Port of Tianjin governance, traffic management and law enforcement

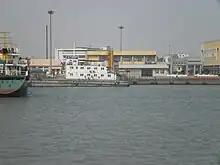
The Tianjin Port PSB Floating Station, moored at the Passenger Terminal.

The Tianjin Port Public Security Bureau (天津港公安局) is one of the fourteen branch offices of the Tianjin Public Security Bureau, with sub-bureau status. It is responsible for public order, law enforcement, criminal investigation, road traffic control, and fire safety and firefighting. Its territorial jurisdiction covers the nearly 260 square kilometers of land and waters of the Tianjin Port, the ships entering the port, the premises of all of the sub-units of the TPG, and other adjacent areas. It has three branch offices at Xingang (Beijiang), Nanjiang and Dongjiang, and 10 local police stations. As of 2010 it had 590 policemen (with an expansion to 1,000 officers planned), 153 civilian employees, 240 firefighters, plus oversight control of more than 1,500 security guards.